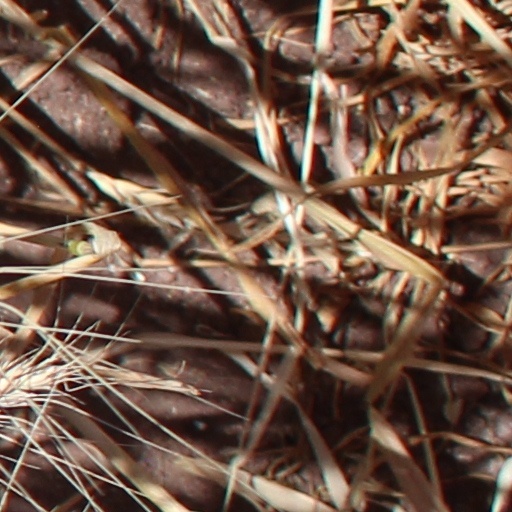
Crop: wheat